R. N. Podar School

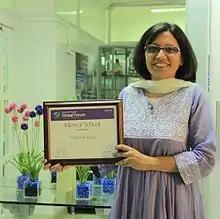
Principal Mrs. Avnita Bir with Microsoft Mentor School Award Certificate.

Ashoka Innovators for Public, as a part of its global initiative "Changemaker Schools program" has selected R. N. Podar School (CBSE) as a changemaker school. The chief motive of this initiative is to bring together the best practices and innovations on a common platform thereby facilitating a greater collaboration, both locally and globally. The school's impact on social as well as academic fronts has been acknowledged.